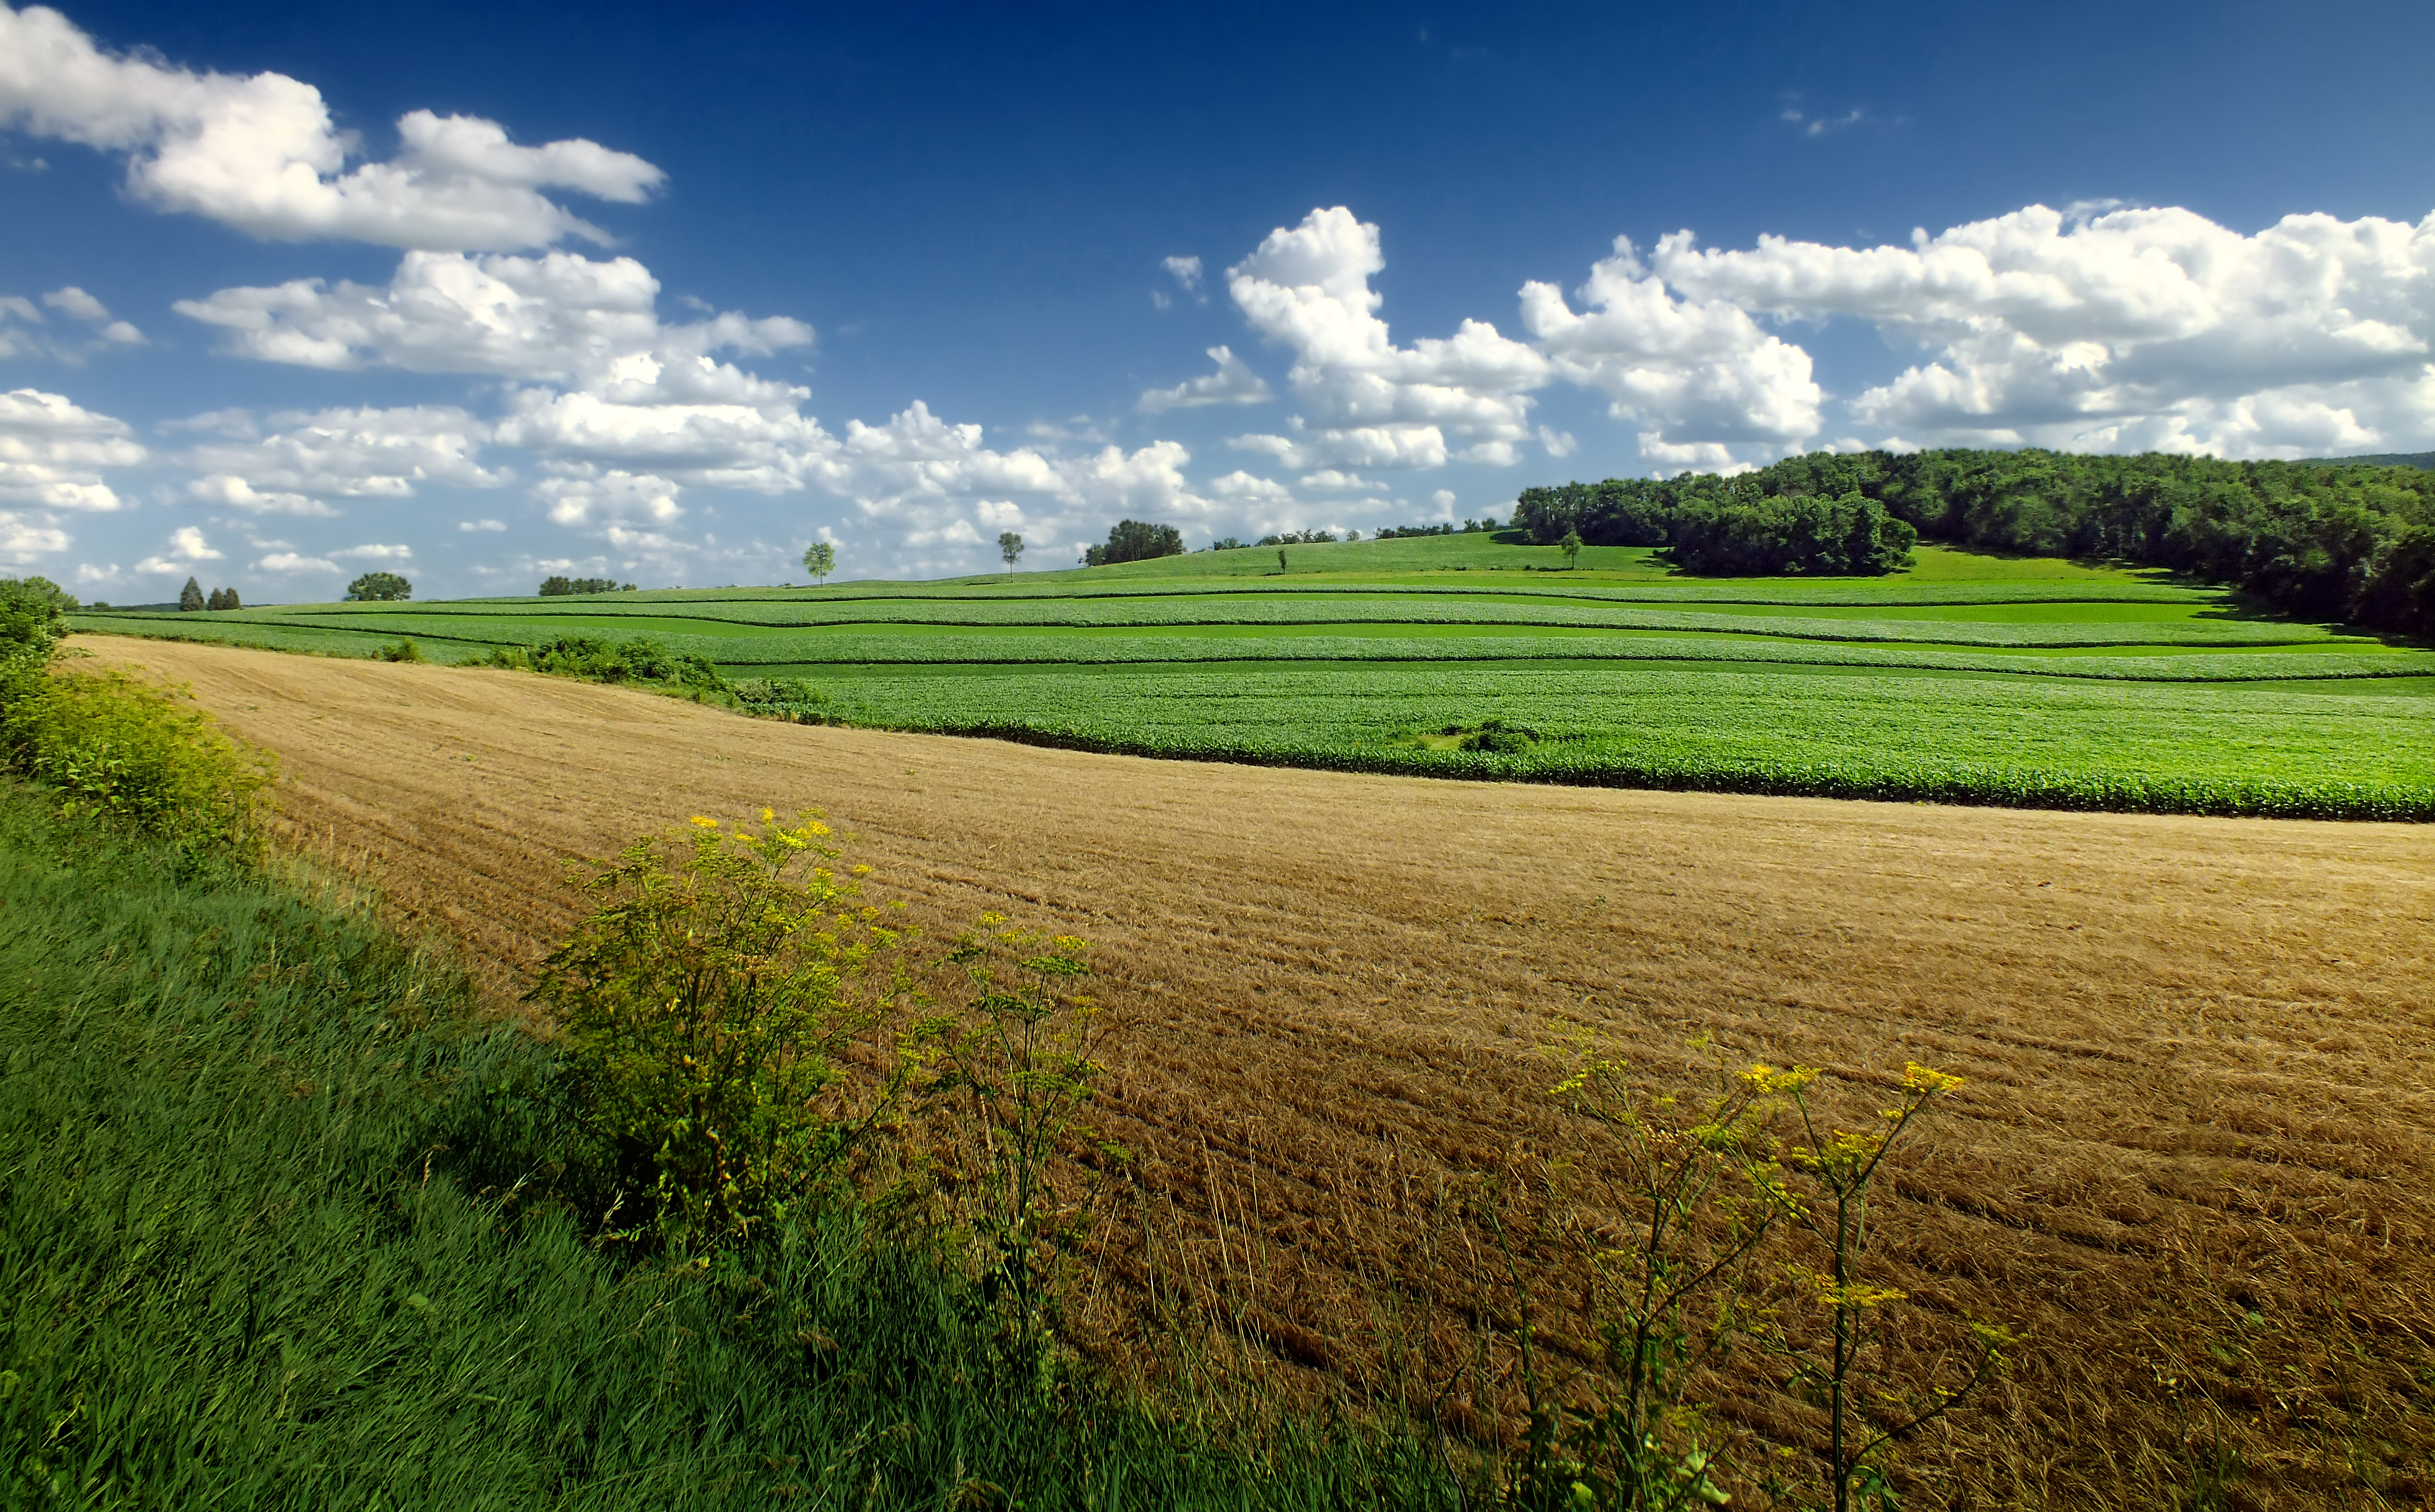
landscape, nature, grass, horizon, cloud, plant, sky, field, farm, lawn, meadow, prairie, hill, summer, rural, green, crop, pasture, cumulus, soil, agriculture, plain, trees, hills, creativecommons, clouds, grassland, pennsylvania, plantation, plateau, snydercounty, ecosystem, rural area, paddy field, centertownship, grass family